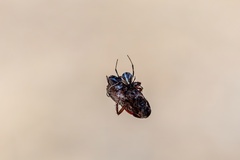
Species: Lactrodectus_hesperus